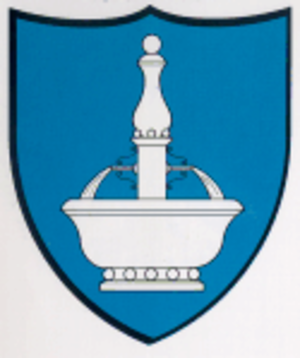
Fontaines est une localité et une ancienne commune suisse du canton de Neuchâtel, située dans la région Val-de-Ruz. Outre le chef-lieu situé au fond de la vallée, la commune englobait également deux enclaves en montagne, dont le col de la Vue des Alpes.